John Campbell, 1st Baron Campbell

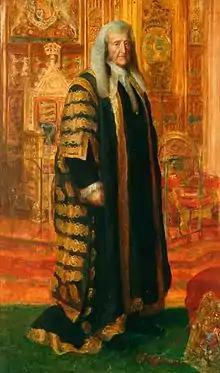
Lord Campbell as Lord Chancellor, by George Frederic Watts

The Act provided for the seizure and destruction of any material deemed to be obscene, and held for sale or distribution, following information being laid before a "court of summary jurisdiction" (magistrates' court). The Act required that following evidence of a common-law offence being committed – for example, on the report of a plain-clothes policeman who had successfully purchased the material – the court could issue a warrant for the premises to be searched and the material seized. The proprietor then would be called upon to attend court and give reason why the material should not be destroyed. Critically, the Act did not define "obscene," leaving this to the will of the courts.